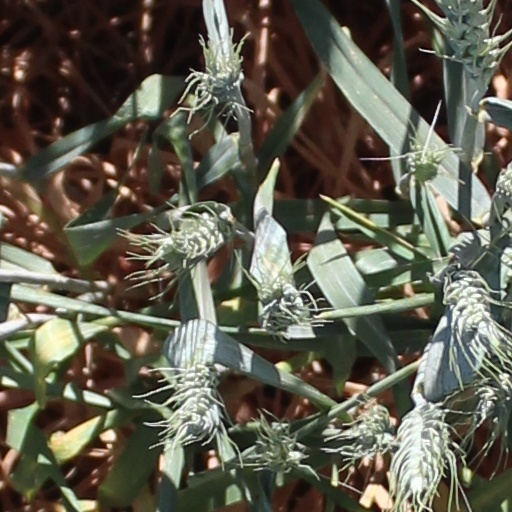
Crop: wheat